The Power (Robinson novel)

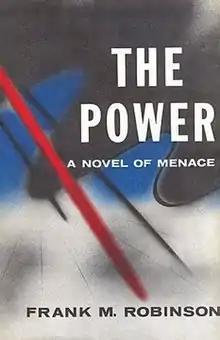
Cover of the first standalone edition.

The Power is a 1956 science fiction novel by American writer Frank M. Robinson. It first appeared in the March 1956 edition of "Blue Book" magazine and then in a standalone book published by J. B. Lippincott in May that year. Its protagonist, a researcher named Tanner, discovers evidence of a person with psychic abilities among his coworkers. As he tries to uncover the superhuman, his existence is erased and his associates murdered, until he faces a showdown with an apparently invincible opponent.